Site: brandenburg
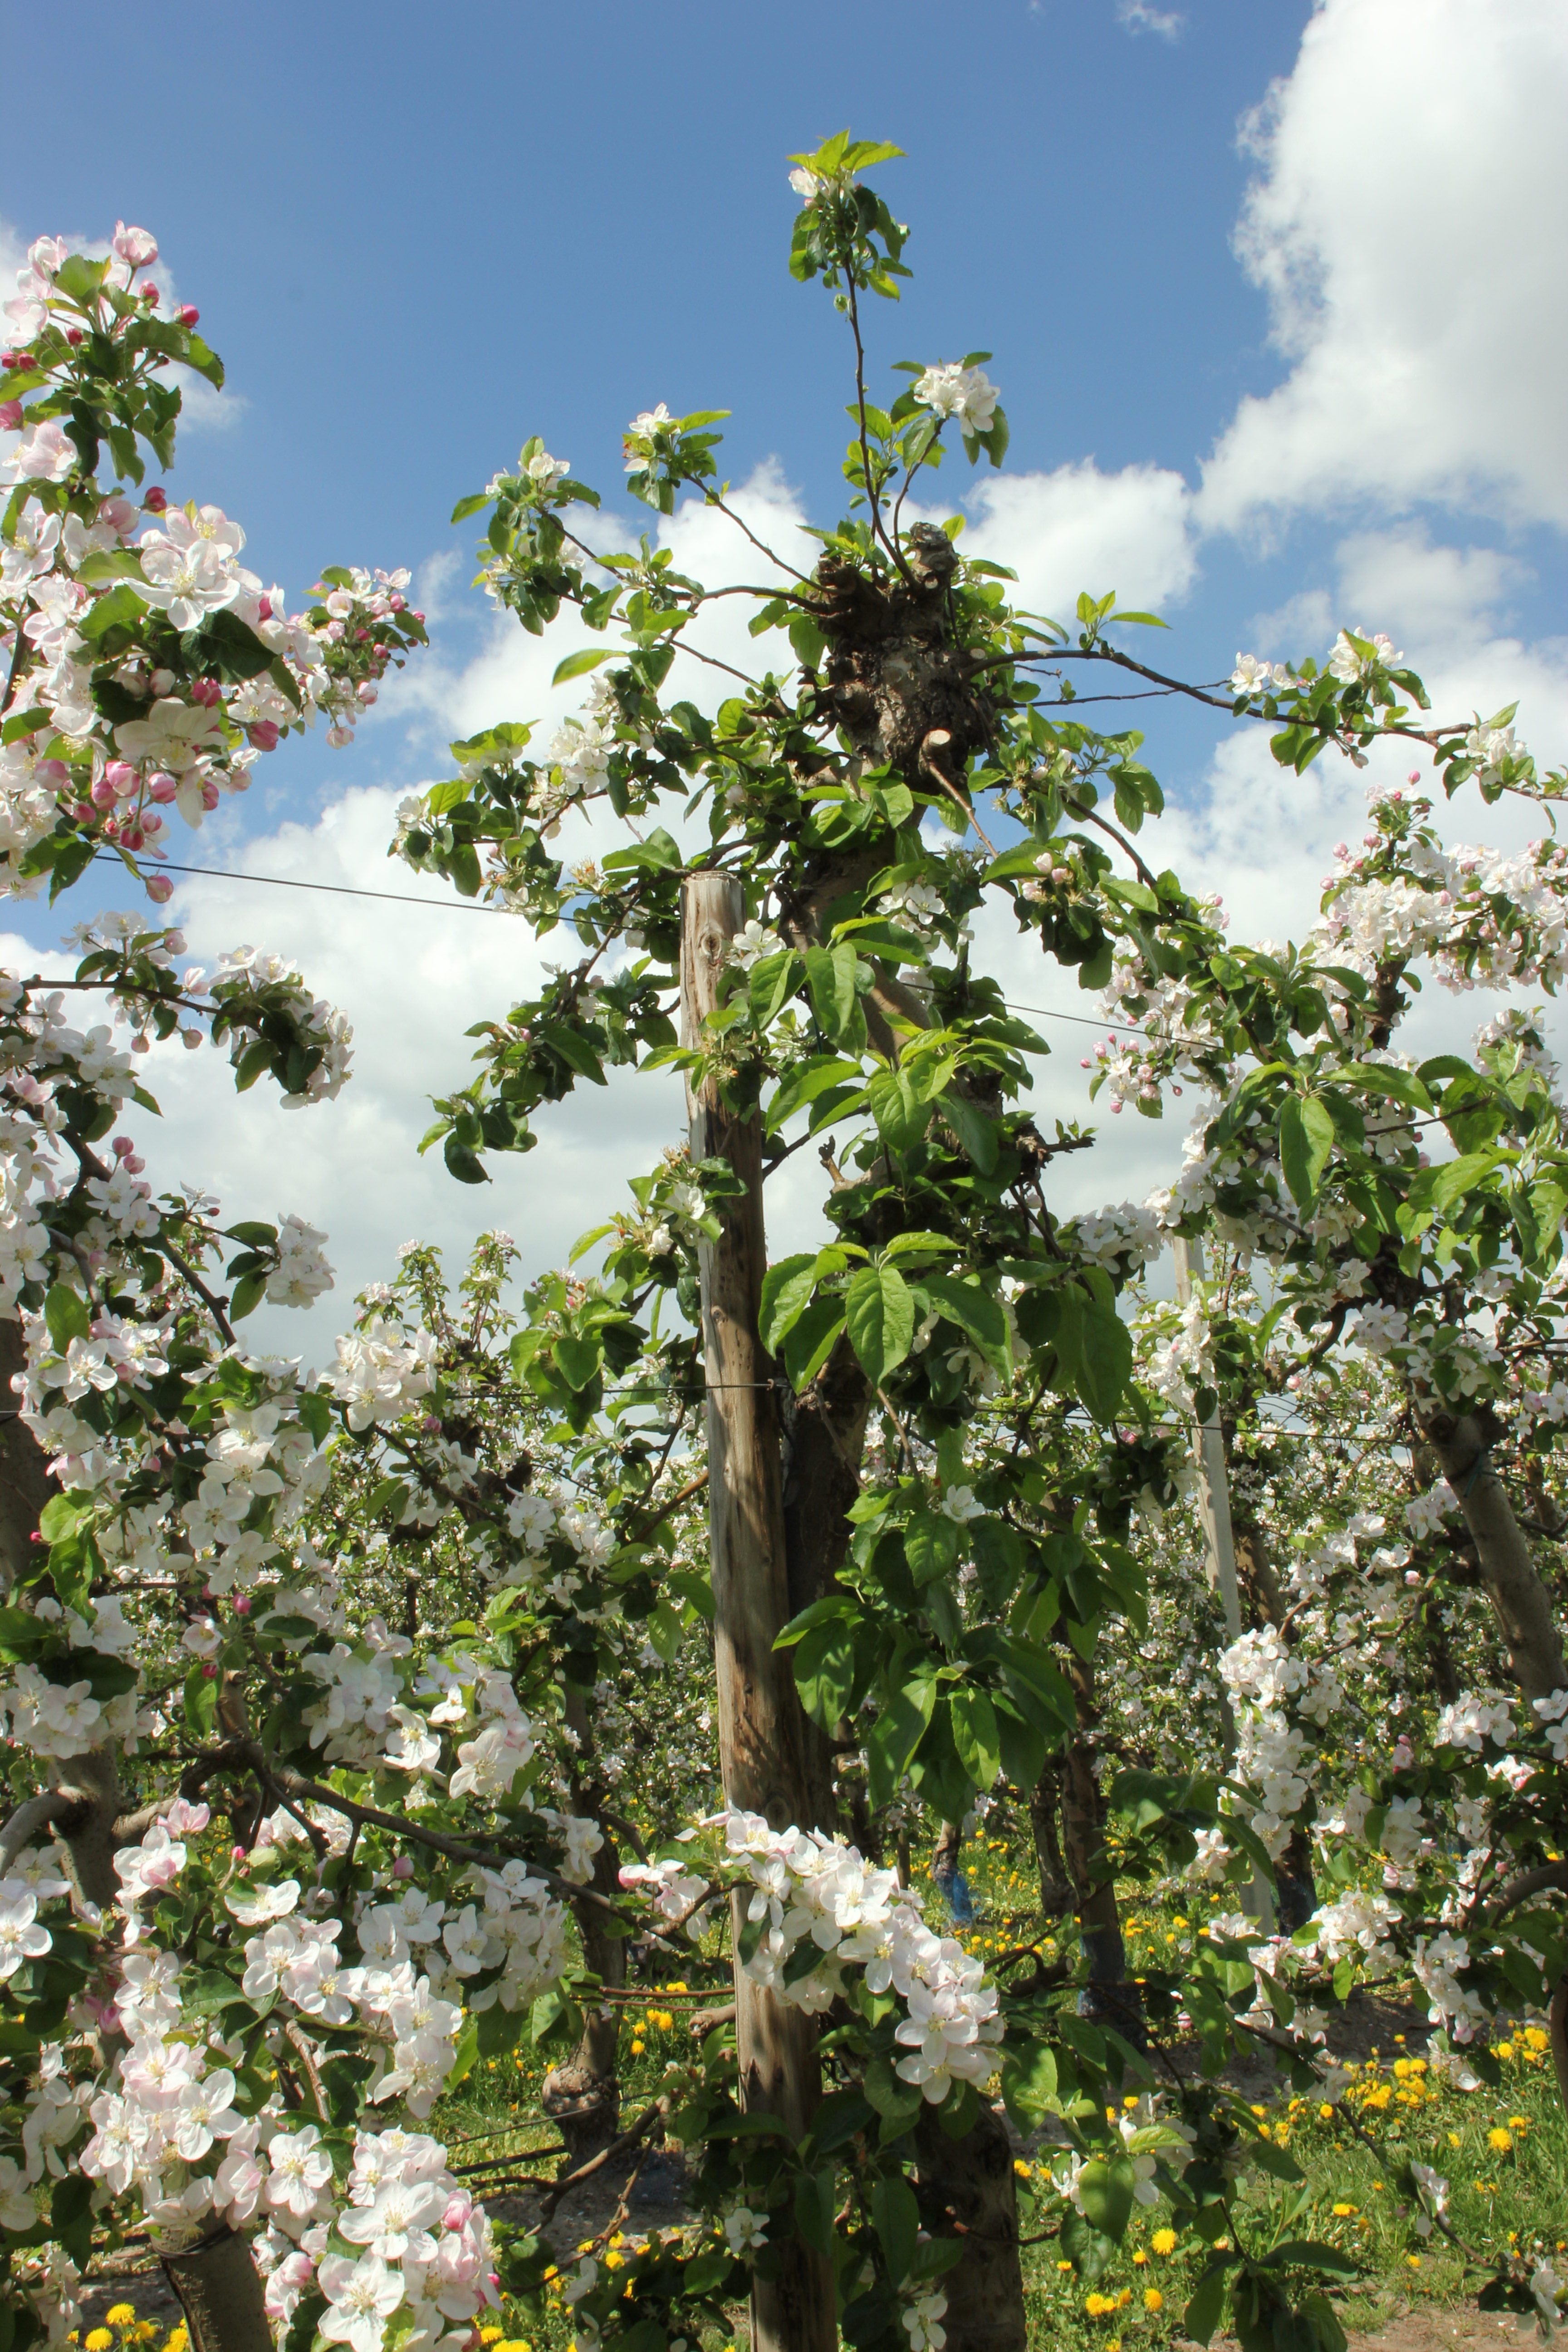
Growth stage (BBCH 65): Flowering